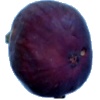
Label: Fig 1